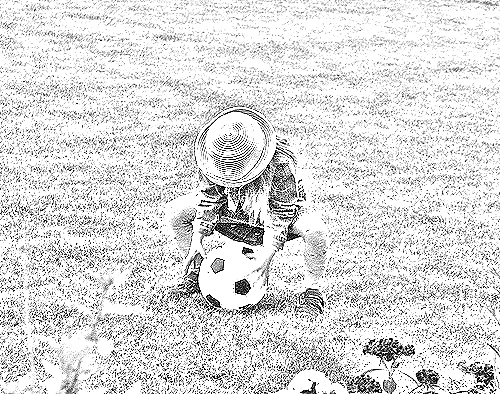
Portrait style: Sketch Portrait